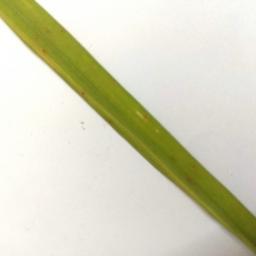
Label: Rice___Brown_Spot